Iron Man Experience

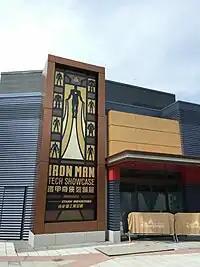
Iron Man tech showcase entrance.

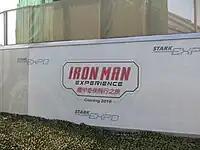
Iron Man Experience construction site.

Discussions of creating Marvel attractions at Walt Disney Parks and Resorts' theme parks began in 2009, with The Walt Disney Company's acquisition of Marvel Entertainment. In his 2013-14 budget speech, Hong Kong's financial secretary John Tsang announced that a new nighttime parade as well as a themed area featuring characters from the Marvel Universe would be built in Hong Kong Disneyland. On 8 October 2013, Walt Disney Parks and Resorts chairman Thomas O. Staggs announced that Hong Kong Disneyland would be adding the Iron Man Experience. Walt Disney Imagineering designed the attraction and Industrial Light & Magic created the computer-generated visual effects. Due to the construction of Iron Man Experience, Hong Kong Disneyland Railroad was suspended from 17 February 2014, until 29 June 2015, and the Fastpass service of Buzz Lightyear Astro Blasters was suspended until late 2016. Testing for the ride began in May 2016. The attraction is estimated to have a cost of $100 million and employs a newer generation model of the Advanced Technology Leisure Application Simulator, currently used in Star Tours – The Adventures Continue.